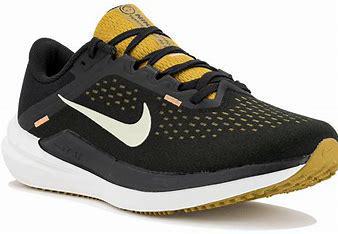
Brand: Nike
Model: Winflo 10